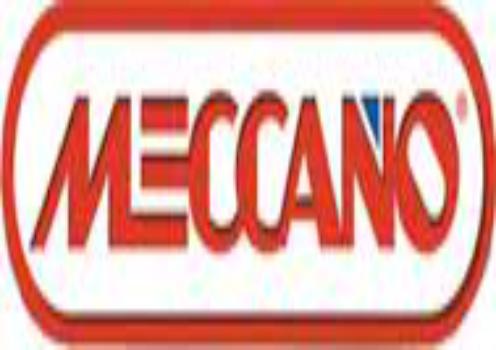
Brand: meccano
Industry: Leisure